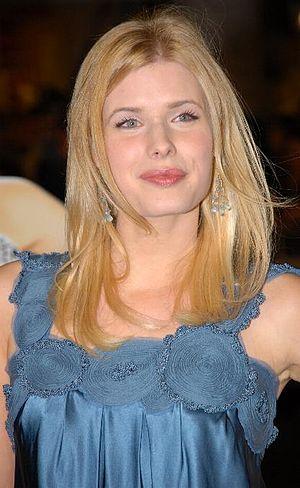
Jud Tylor ou Judy Tylor est une actrice canadienne née le 24 mars 1979 à Vancouver. Elle a joué dans divers rôles récurrents dans des séries télévisées dont That '70s Show et Edgemont.